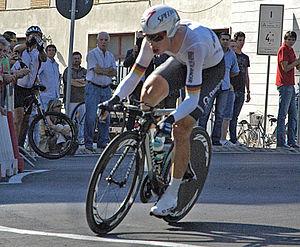
Le contre-la-montre masculin aux championnats du monde de cyclisme sur route 2013 a eu lieu le 25 septembre 2013 à Florence, en Italie.